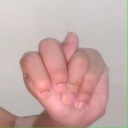
अक्षर: न